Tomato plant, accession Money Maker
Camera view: horizontal (90 deg, fisheye); turntable rotation: 210 degrees
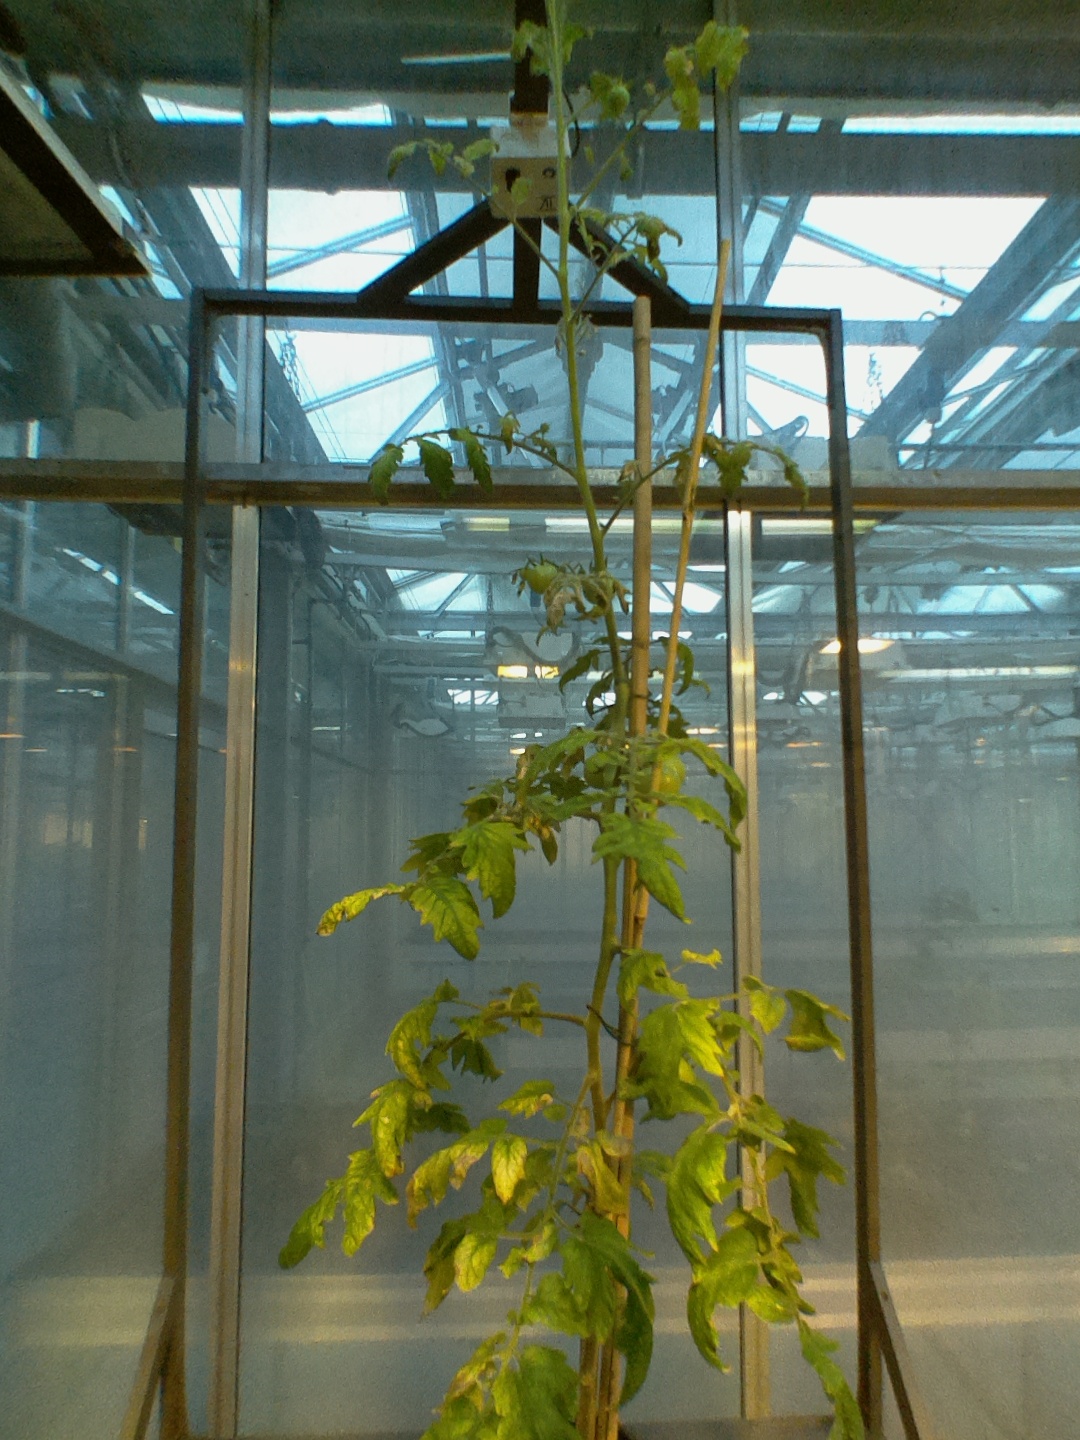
BBCH growth stage 78: 80% -90% of final fruit size